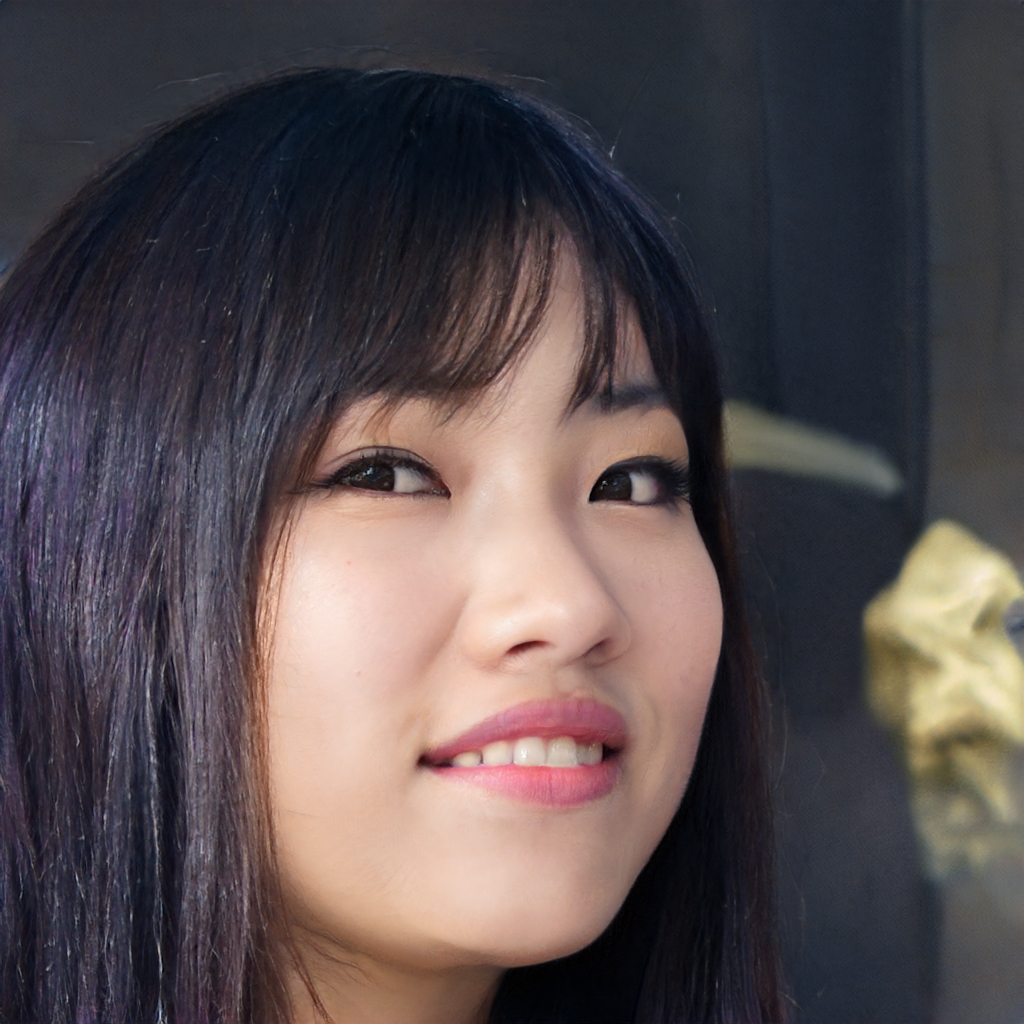
Gender: Female